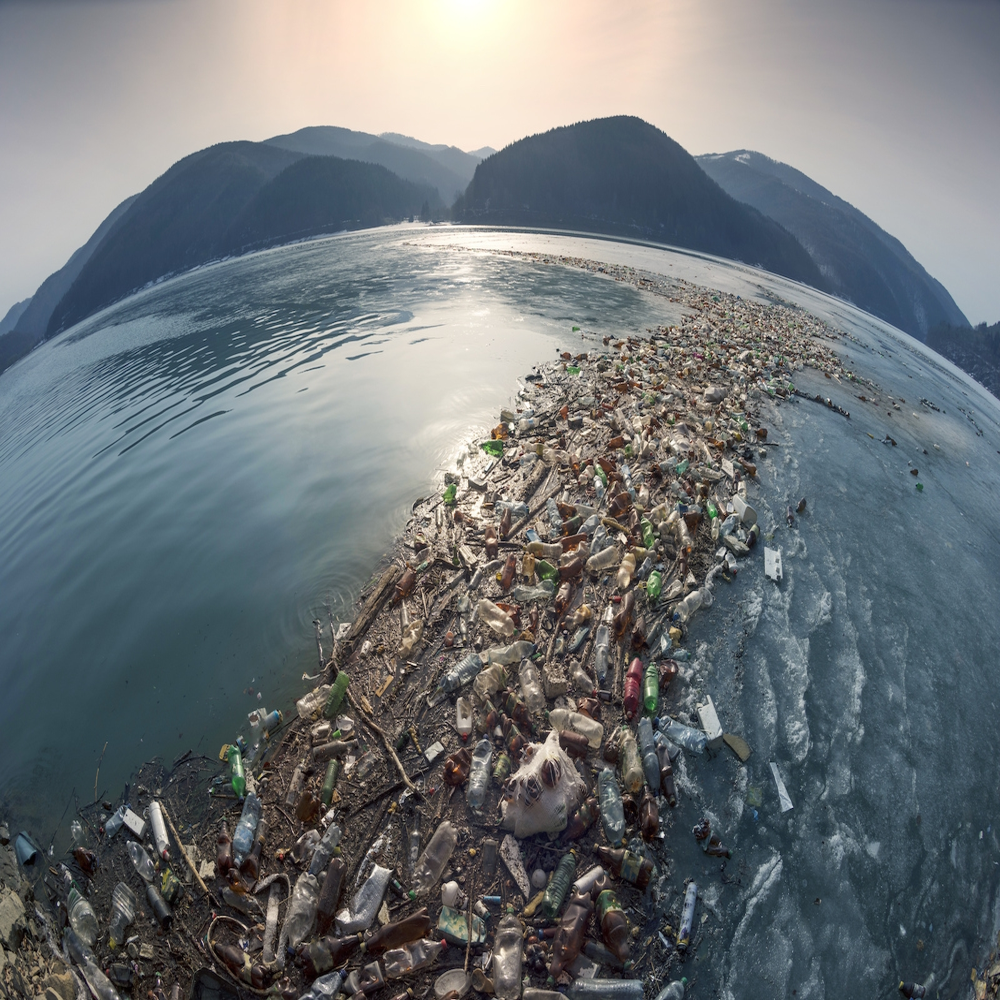
Body of water present: yes
Land polluted: no
Water polluted: yes
Pollution percentage: 60%